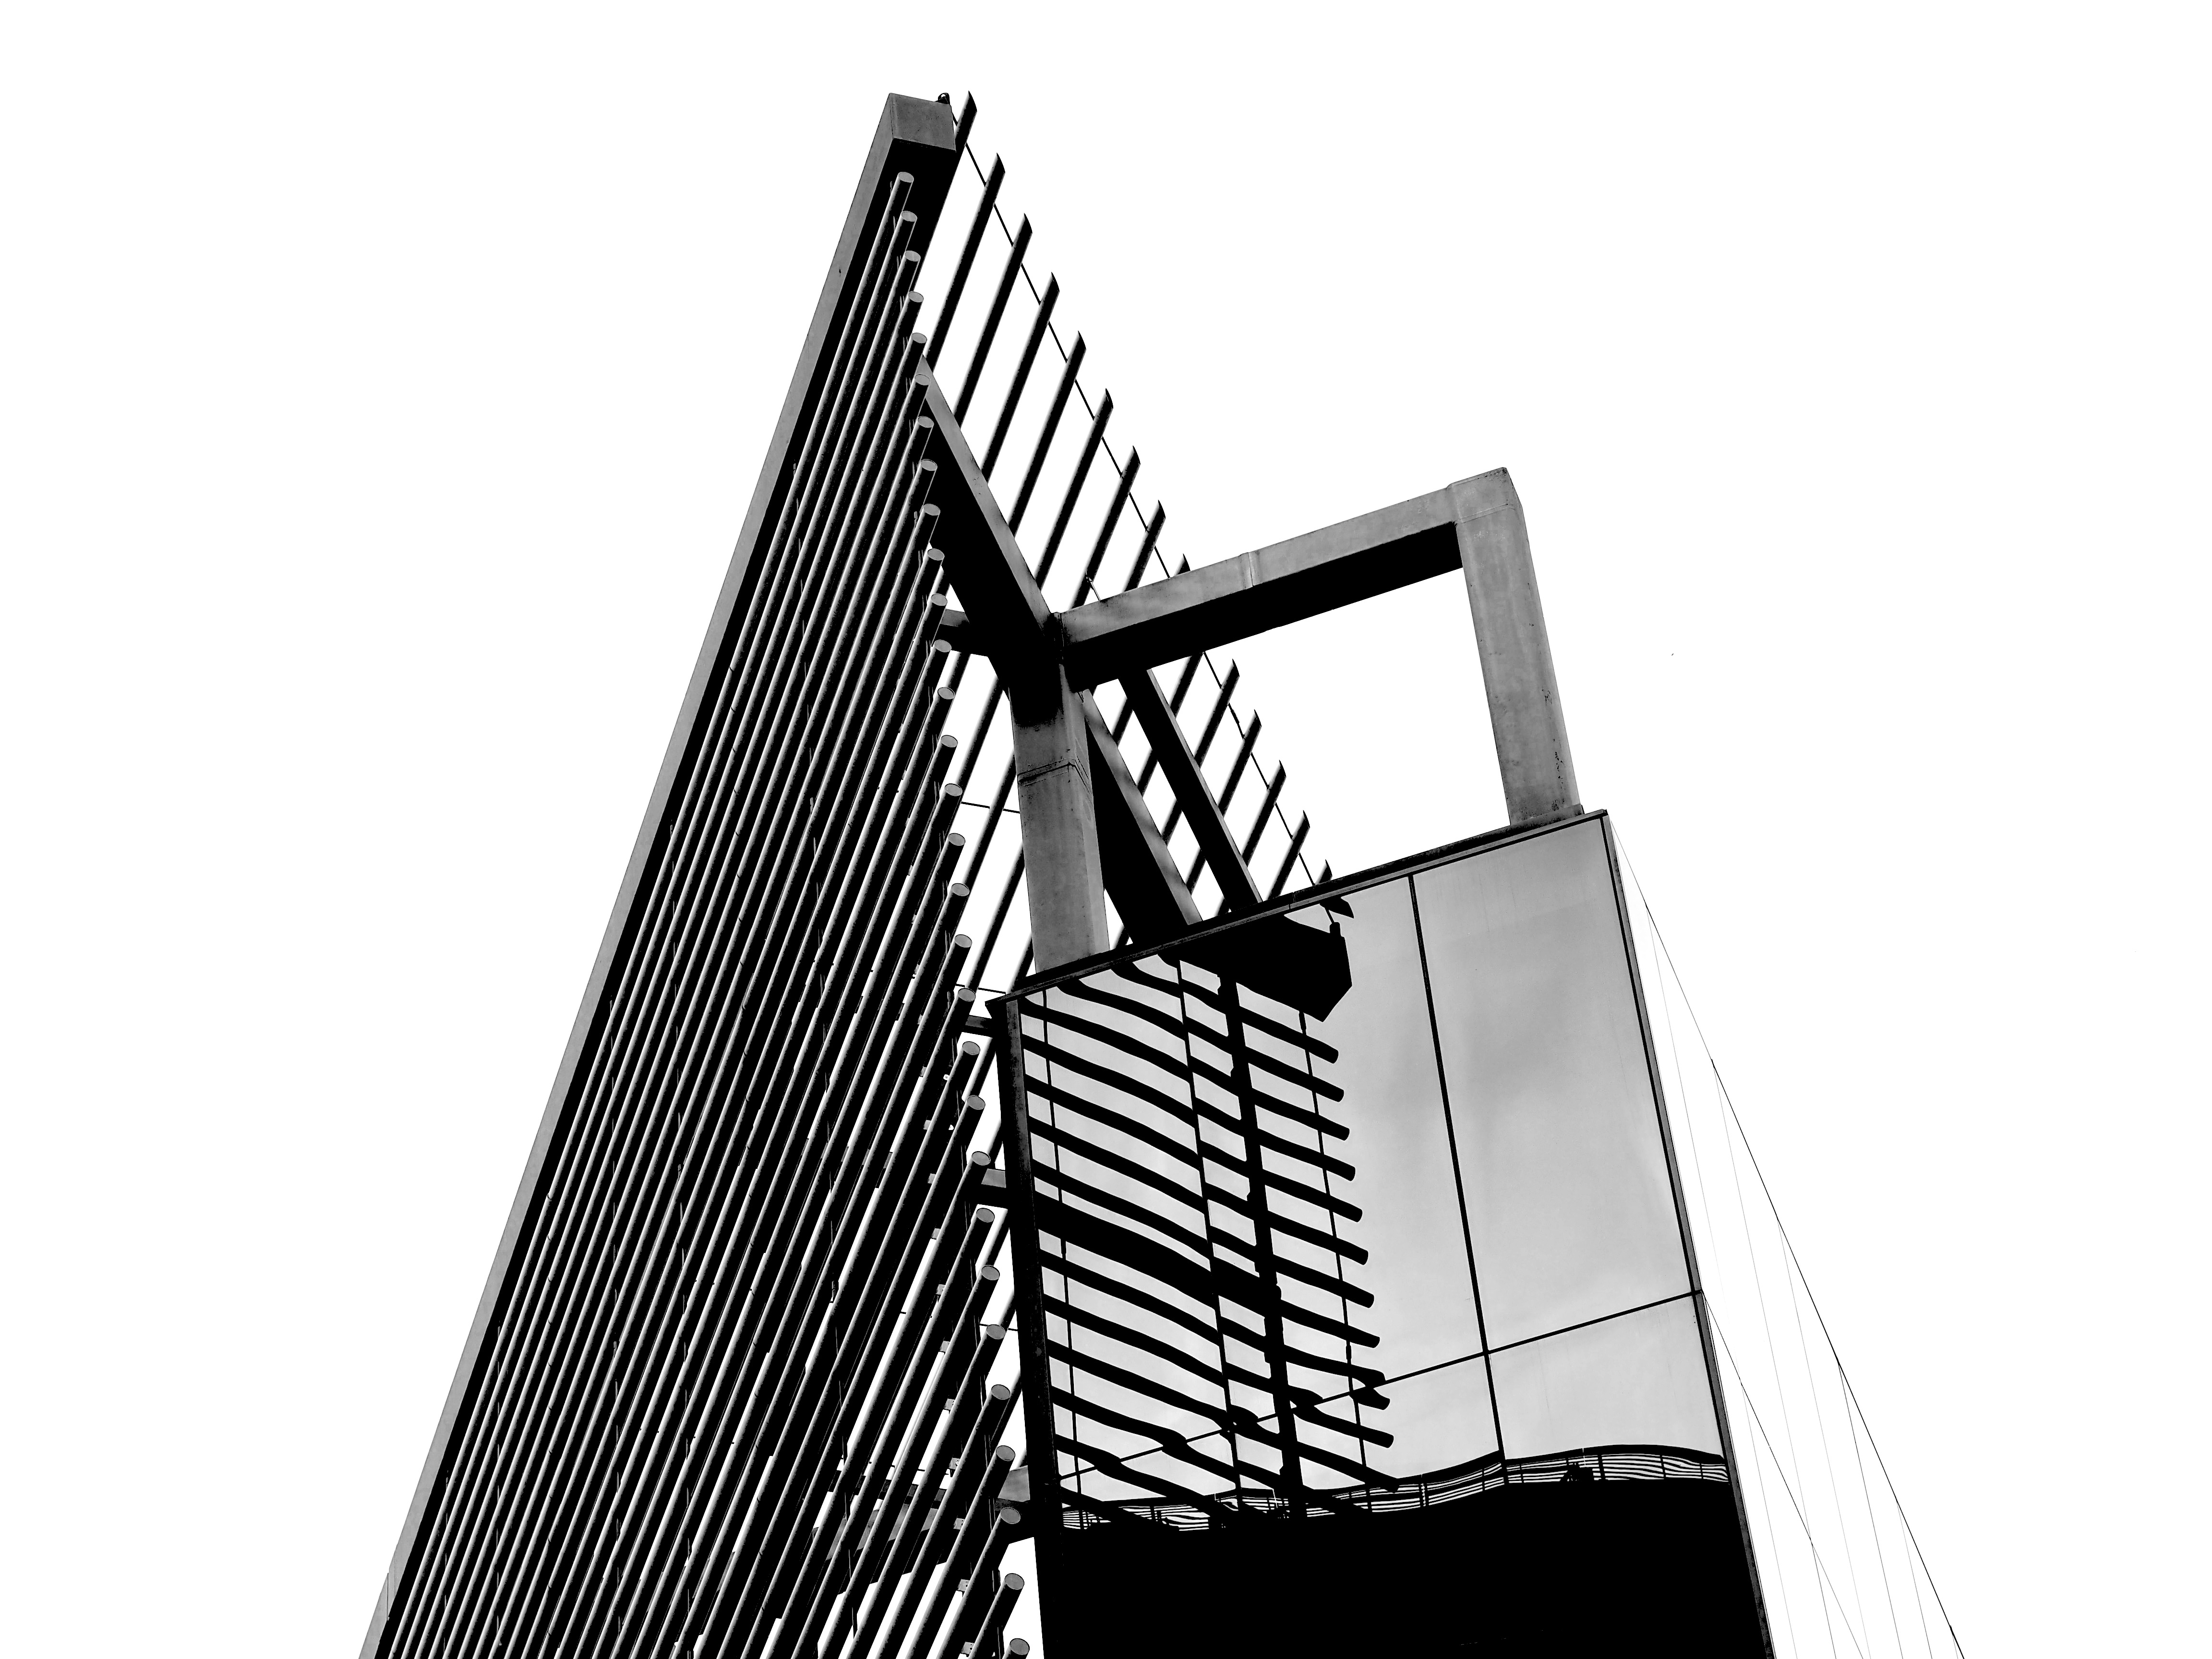
black and white, skyscraper, line, monochrome, illustration, design, monochrome photography